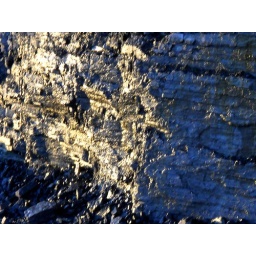
water running out of rock in gravel pit